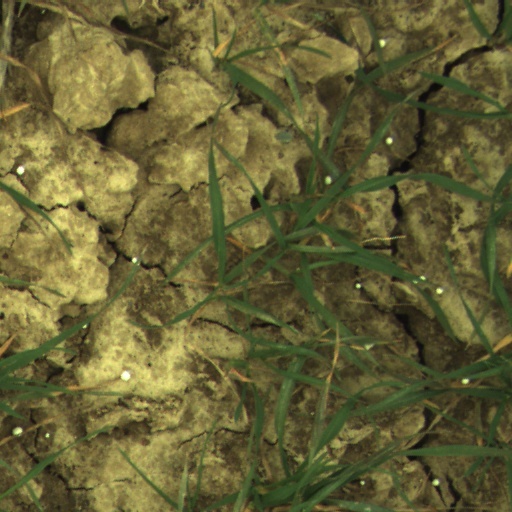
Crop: wheat